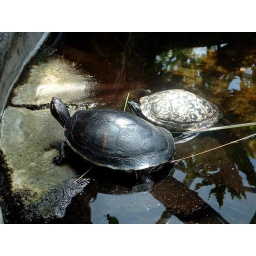
Turtles in the butterfly house at Marine World in Vallejo, California.